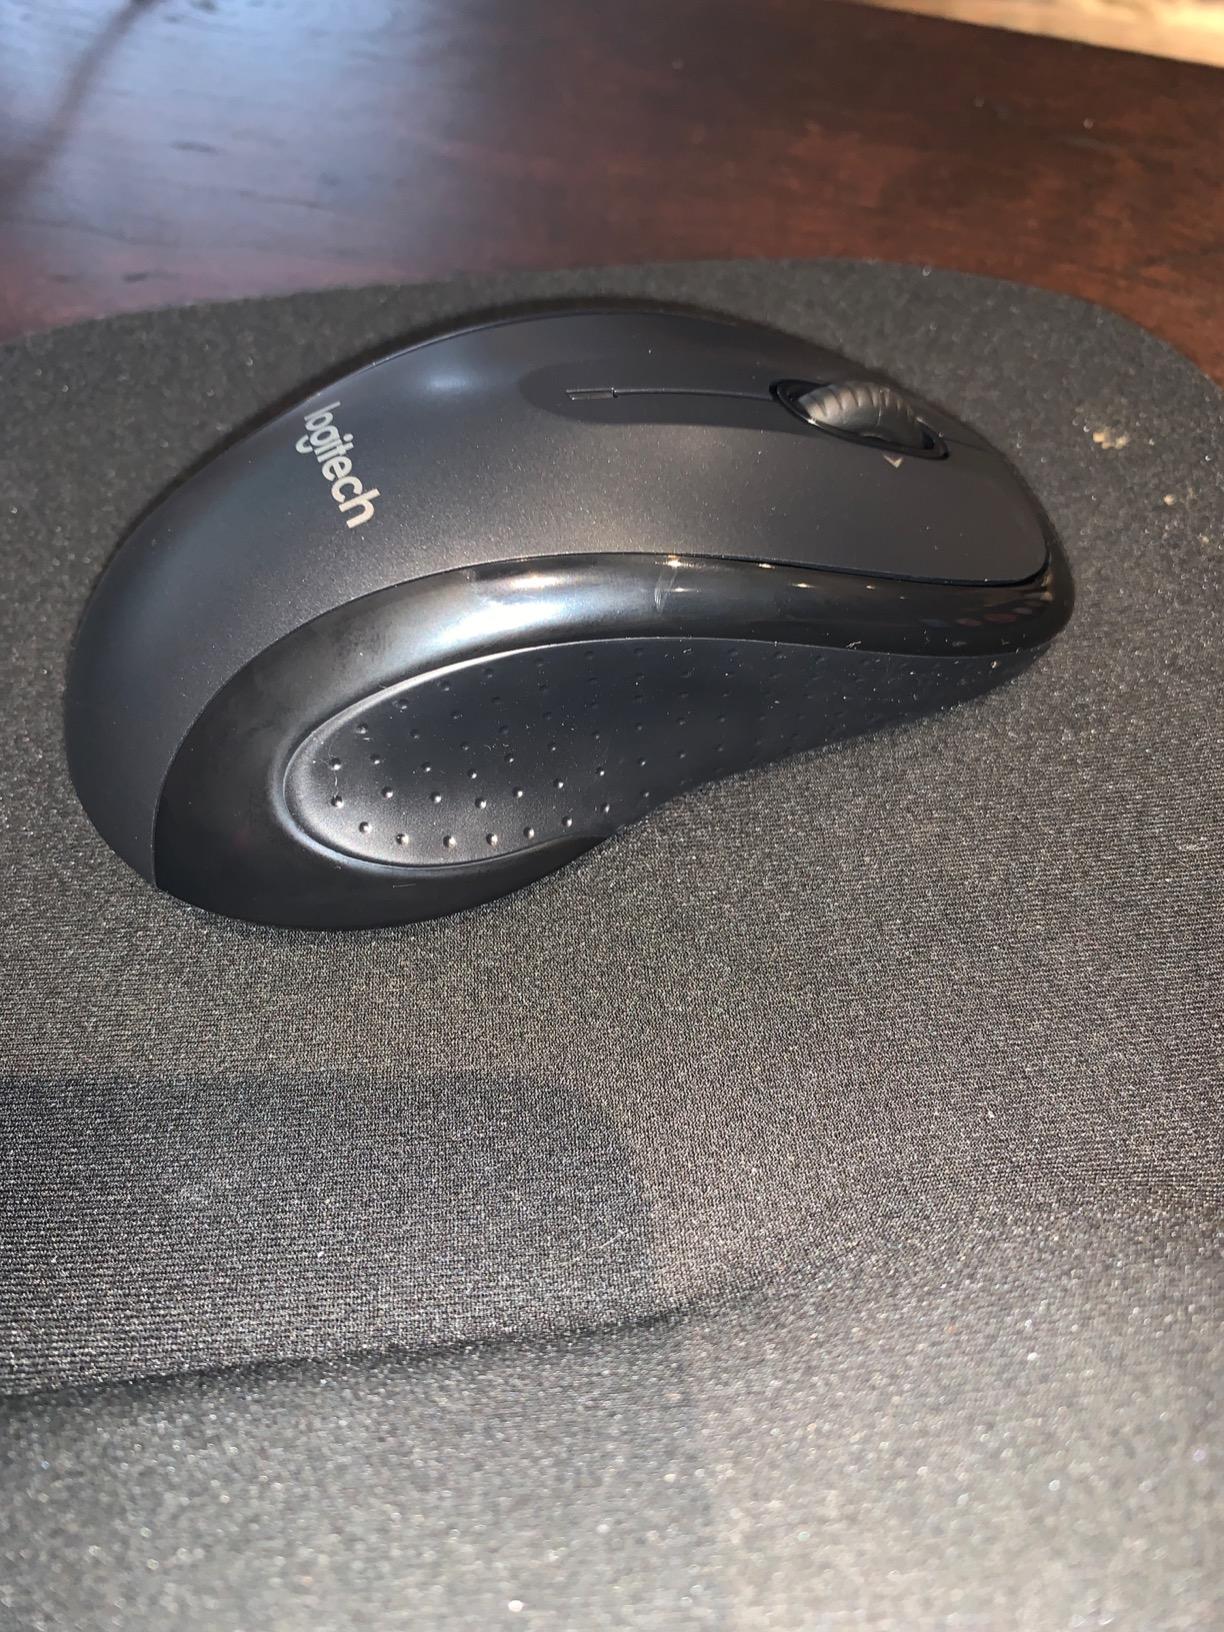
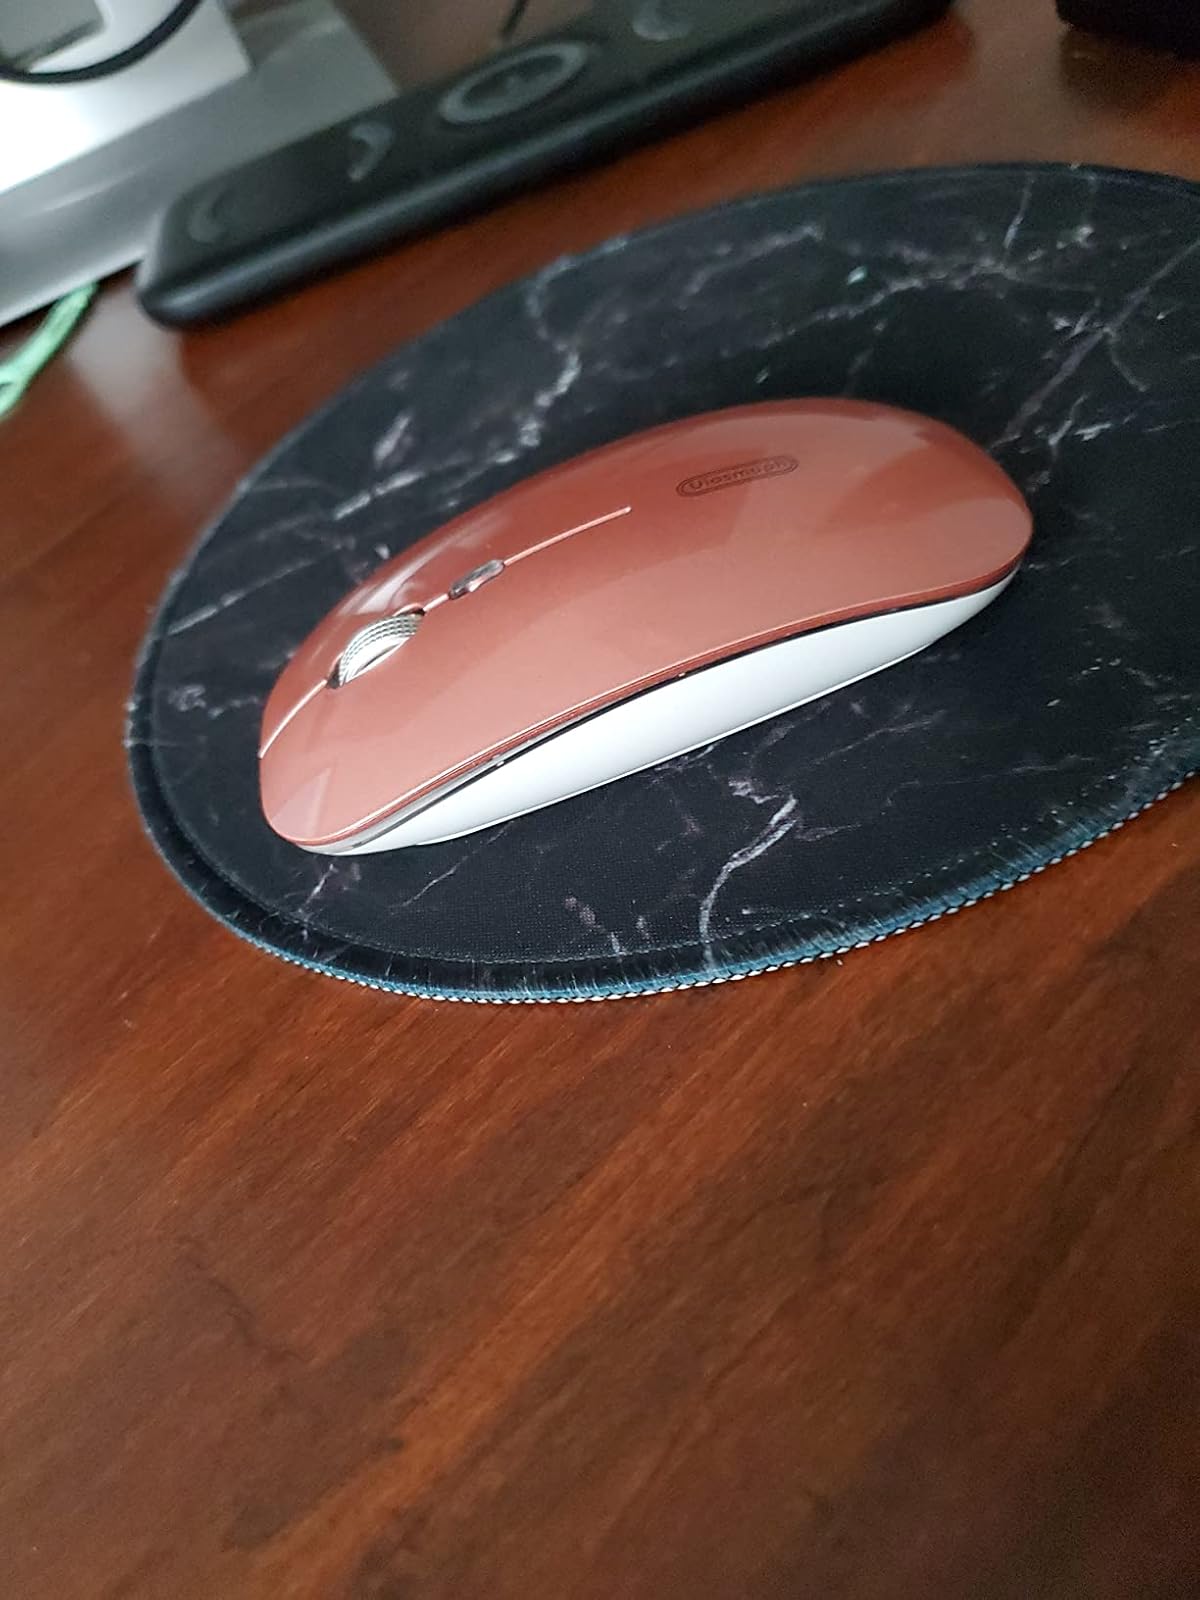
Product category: mouse
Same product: no